Moudon railway station

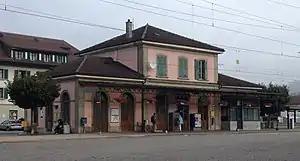
The station building in 2013

Moudon railway station is a railway station in the municipality of Moudon, in the Swiss canton of Vaud. It is an intermediate stop on the standard gauge Palézieux–Lyss line of Swiss Federal Railways.